Energy Brands

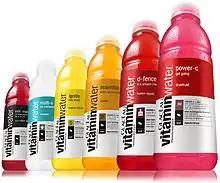
Six different flavors of vitaminwater

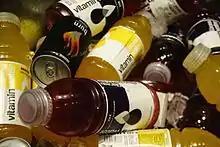
vitaminwater and Burn

Vitaminwater, stylized as vitaminwater, is a mineral water product distributed by Energy Brands, introduced in 2000. Some ingredients are added according to the flavor and intended purpose of the drink.